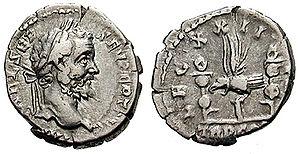
La Legio XXII Primigenia fut une légion créée par l'empereur Caligula vraisemblablement en 39 apr. J.-C. en vue de sa campagne en Germanie. Pendant quelque trente ans elle fut basée à Mogontiacum. Pendant l'Année des quatre empereurs, une unité formée de légionnaires de la XXII Primigenia et de la IIII Macedonia accompagna Vitellius dans sa marche sur Rome ; les cohortes restant sur le Rhin durent se rendre à Caius Julius Civilis pendant la révolte des Bataves de 69-70. Par la suite, Vespasien transféra la légion à Colonia Ulpia Traiana plus bas sur le Rhin où les légionnaires durent rebâtir le camp détruit par les rebelles.